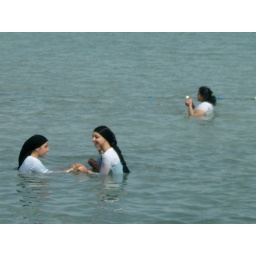
Muslim girls in the water